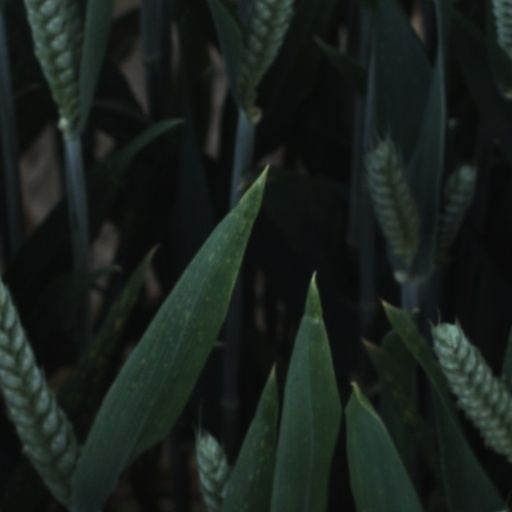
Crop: wheat